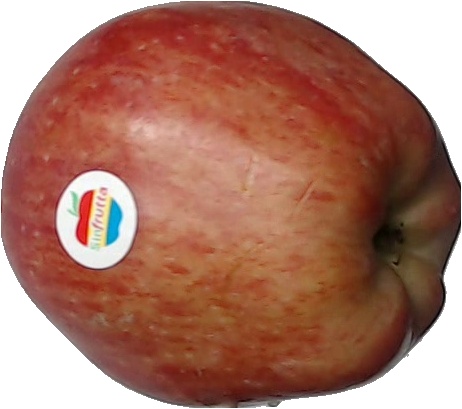
Label: apple_red_1